Andriy Dykan

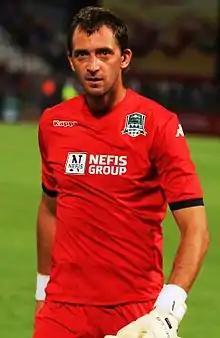
With FC Krasnodar in 2014

Andriy Oleksandrovych Dykan (born 16 July 1977) is a Ukrainian football manager and retired goalkeeper who last played for Russian side FC Krasnodar His previous clubs include Terek Grozny and Spartak Moscow. Dykan was also a full Ukrainian international, winning 8 caps for his country.